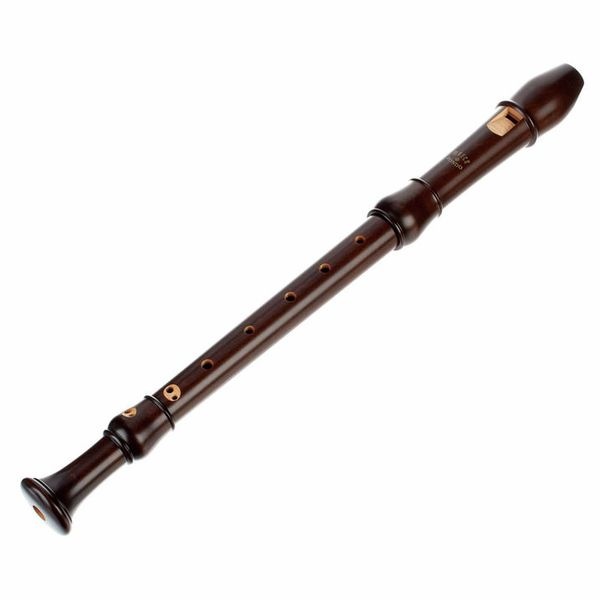
Moeck Flauto Rondo Stained Maple Alto Recorder - 2301
2301 Flauto Rondo Register: Alto Material: Maple wood stained Fingering: Baroque fingering Holes / Keys: Double holes Pitch: 442 Hz The Moeck Flauto Rondo is designed for players who have gained some experience and require a more flexible tone and increased dynamic potential. It is comfortable to hold and allows for easy fingering. The Flauto Rondo has a balanced tone in all registers, which can be achieved even without perfect breathing technique and which blends in well in ensemble playing. The wood of choice is maple wood or pear wood. Rondo recorders are available in all sizes from sopranino to great bass in c. All recorders with baroque fingering have double holes and keys - they are the guarantee for perfectly pitched chromatic playing. The Rondo is the suitable instrument for those looking for an inexpensive and reliable recorder, and who enjoy making music with other recorder players. However it does not mean that their owners should shy away from playing solo repertoire. Comes with Cotton bag with leather edging (basses and PLUS tenor recorders in case), cleaning rod and cloth, cork grease, certificate, fingering chart
Brand: Moeck
Category: Arts & Entertainment > Hobbies & Creative Arts > Musical Instruments > Woodwinds > Recorders > Alto Recorders